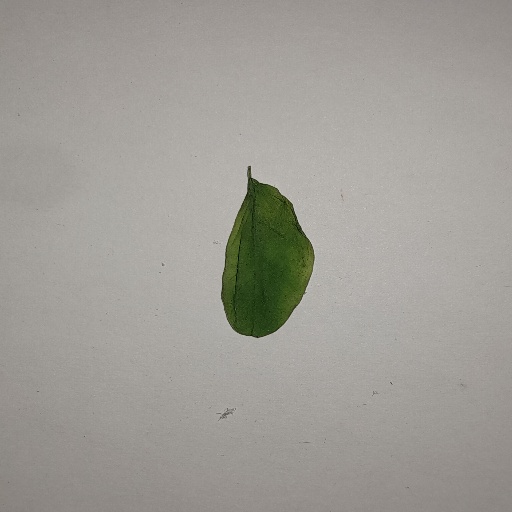
Species: Sojina
Leaf condition: Yellow Leaf